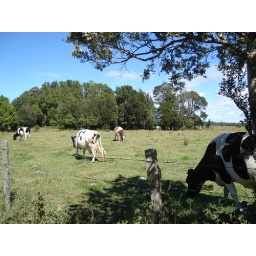
a typical field of cattle in Chiloe